Italian battleship Vittorio Veneto

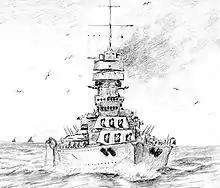
Illustration of "Vittorio Veneto" at sea

"Vittorio Veneto" and "Littorio" participated in an unsuccessful sortie to intercept British forces on 22–25 August. The British had intended to mine Livorno and launch an air raid on northern Sardinia, but Italian agents in Spain warned the "Regia Marina" of the British operation when it departed Gibraltar. The Italian fleet positioned itself too far to the south, however, and aerial reconnaissance failed to locate the British. A month later, "Vittorio Veneto" led the attack on the Allied convoy in Operation Halberd on 27 September 1941, in company with "Littorio", five cruisers, and fourteen destroyers. The British had hoped to lure out the Italian fleet and attack it with a powerful convoy escort centered on the battleships , , and . It too ended without contact with the British fleet; neither side located the other, but Italian torpedo bombers hit "Nelson". At 14:00, Iachino cancelled the operation and ordered the fleet to return to port.